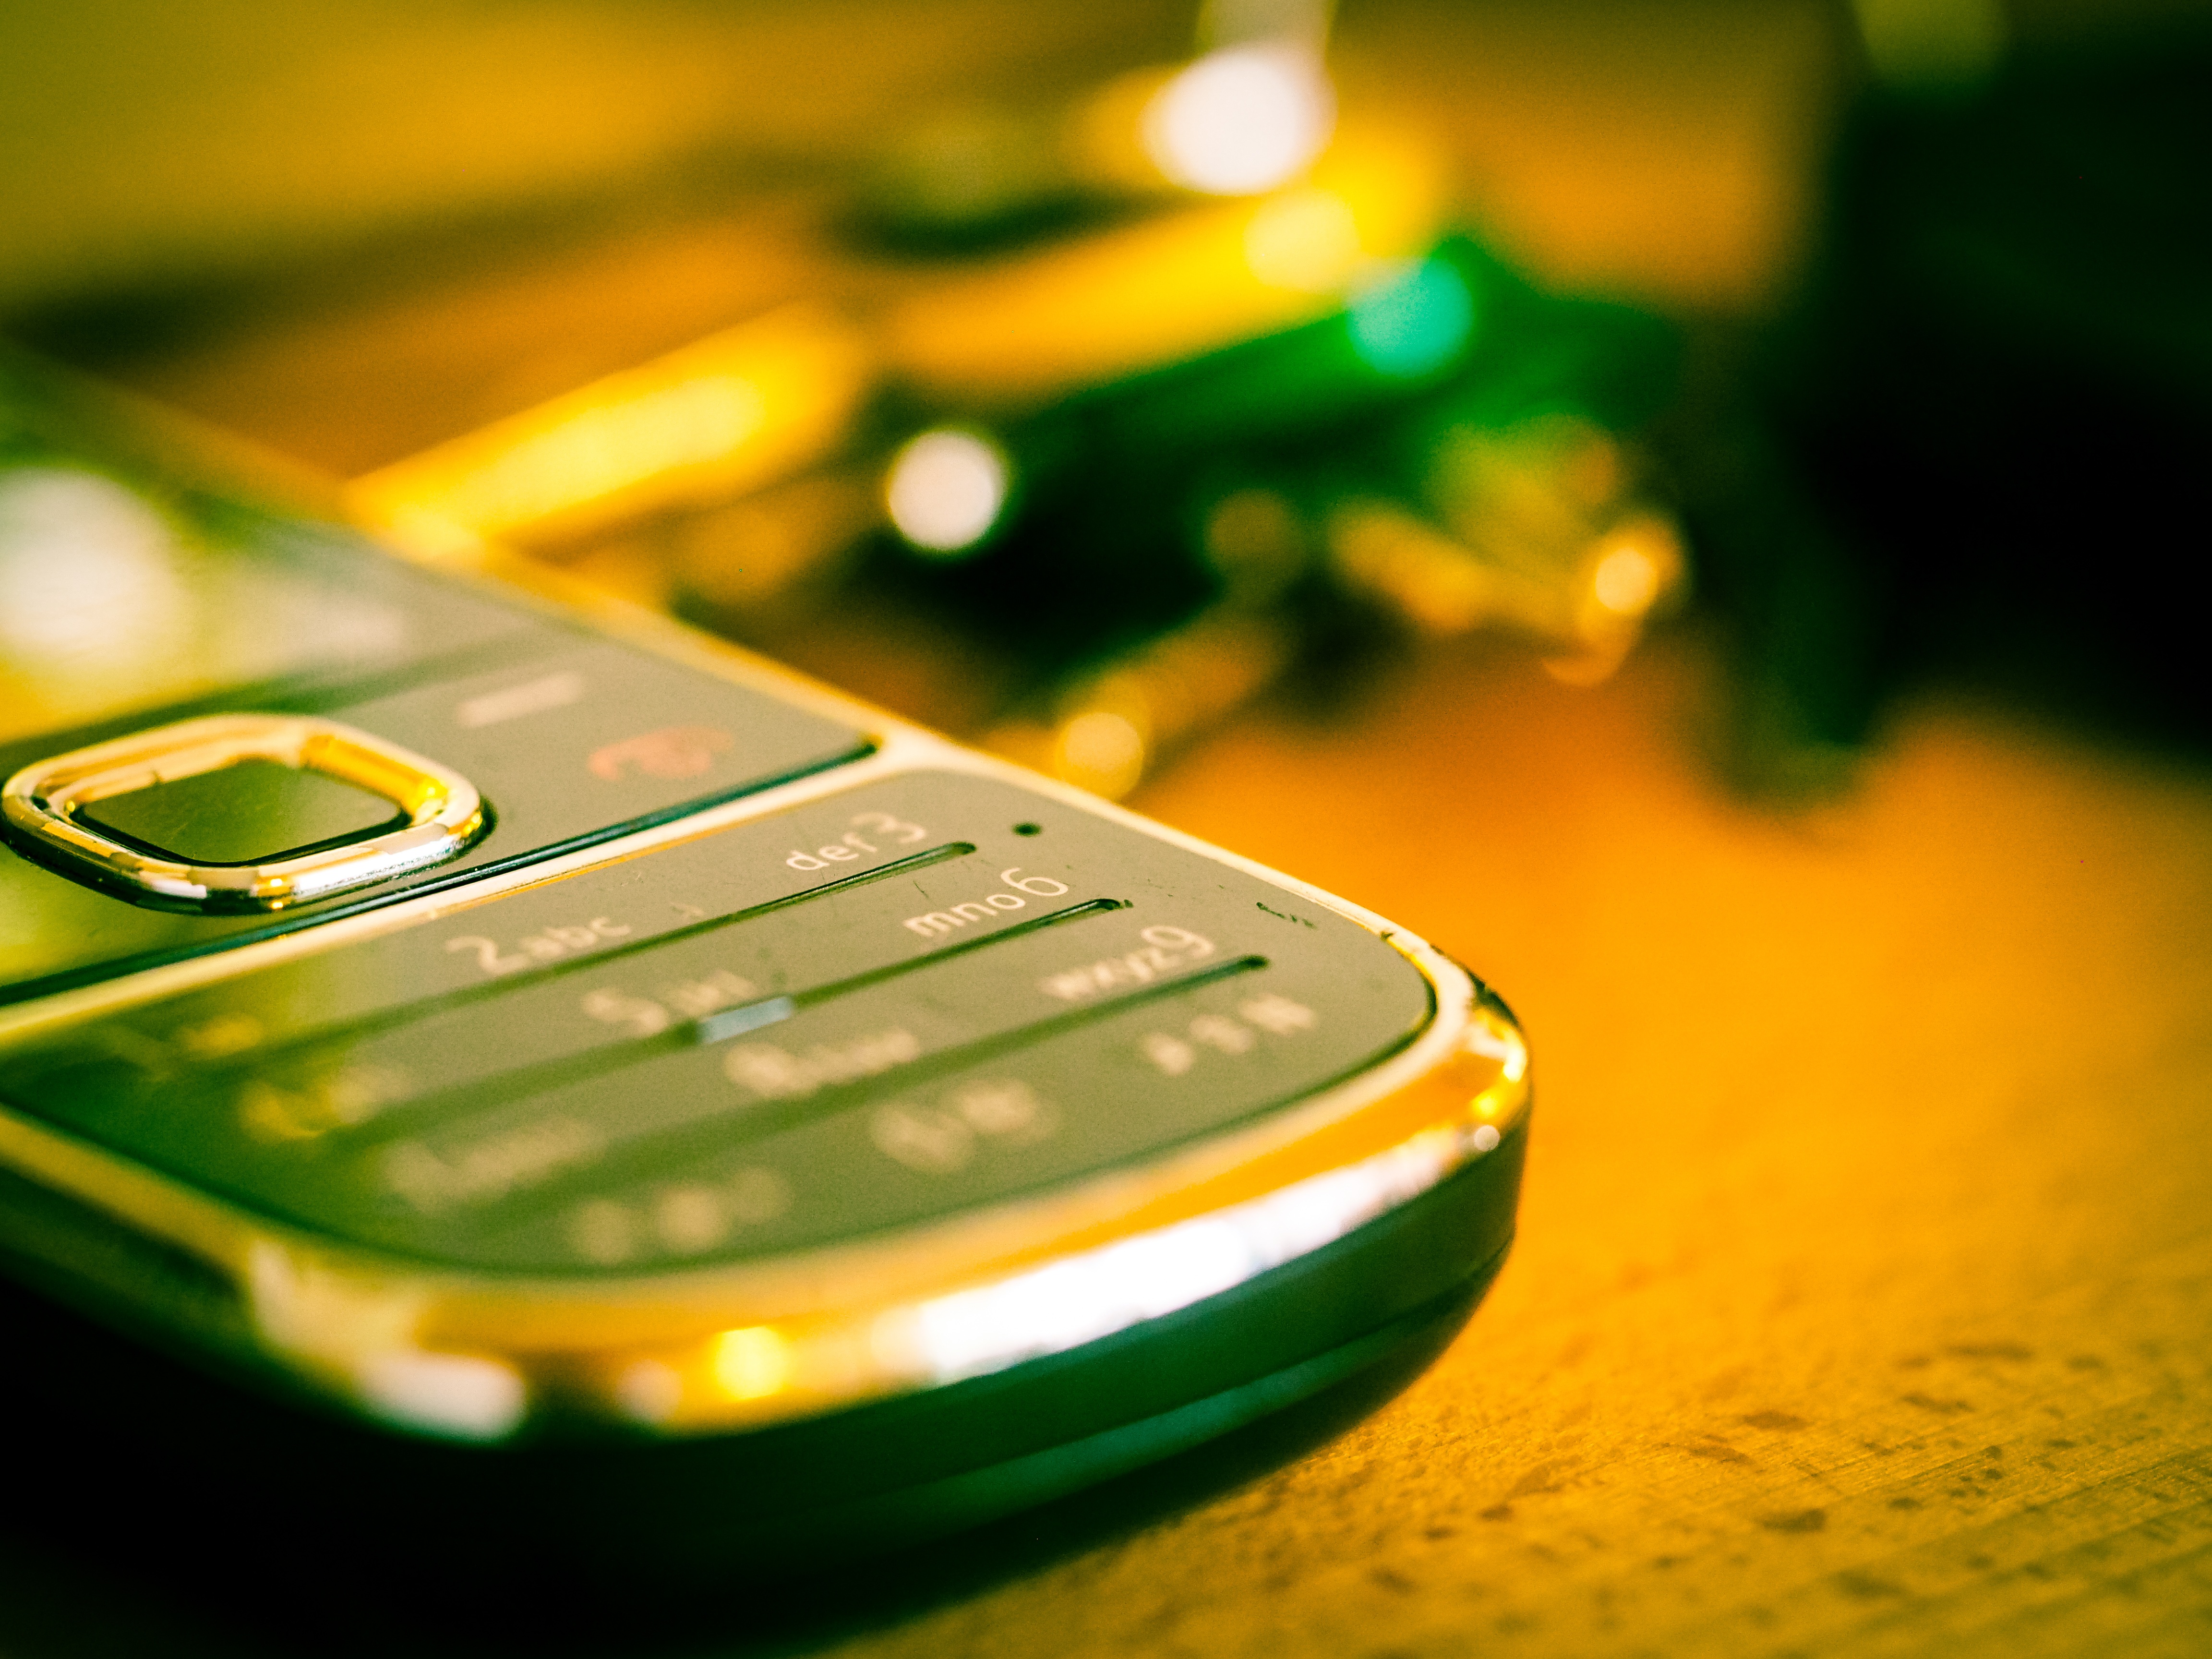
smartphone, mobile, light, technology, photography, green, phone, color, key, telephone, gadget, business, yellow, mobile phone, close up, cellphone, connection, macro photography, accessible, portable communications device, responsive, hand phone, radiotelephone